Robert Beaty Historic District

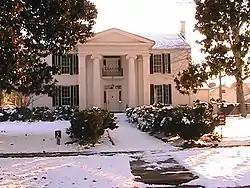
The Beaty-Mason House in January 2010

The Robert Beaty Historic District is a historic district in Athens, Alabama. Robert Beaty was one of the original founders of Athens. An Irish immigrant who settled in Virginia, Beaty and his associates purchased 160 acres (65 ha) around a spring, and began subdividing the land for sale in 1818. A small village of log structures had formed by 1826, and began to be replaced by permanent homes over the next decade. Beaty's own house was completed in Federal style in 1826. William Richardson, whose son William, Jr., served in the U.S. House of Representatives, completed his home the following year. The district contains 86 contributing properties representing architectural styles including Federal, Greek Revival, Italianate, Eastlake, Victorian, and Spanish Colonial Revival. The district was listed on the National Register of Historic Places in 1984.